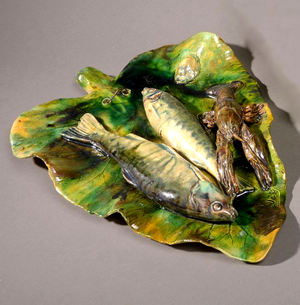
Plat en forme de feuille, Alfred Renoleau -1854-1930, France
Alfred Renoleau est un céramiste français né en 1854 et mort en 1930. Il est connu pour sa spectaculaire production de faïences naturalistes inspirées des créations de Bernard Palissy.
La faïence de Charente apparaît au milieu du XVIIIᵉ siècle et plusieurs faïenceries ont existé jusqu'à nos jours. La plus connue, les « faïences d'art d'Angoulême » fut fondée par Alfred Renoleau.